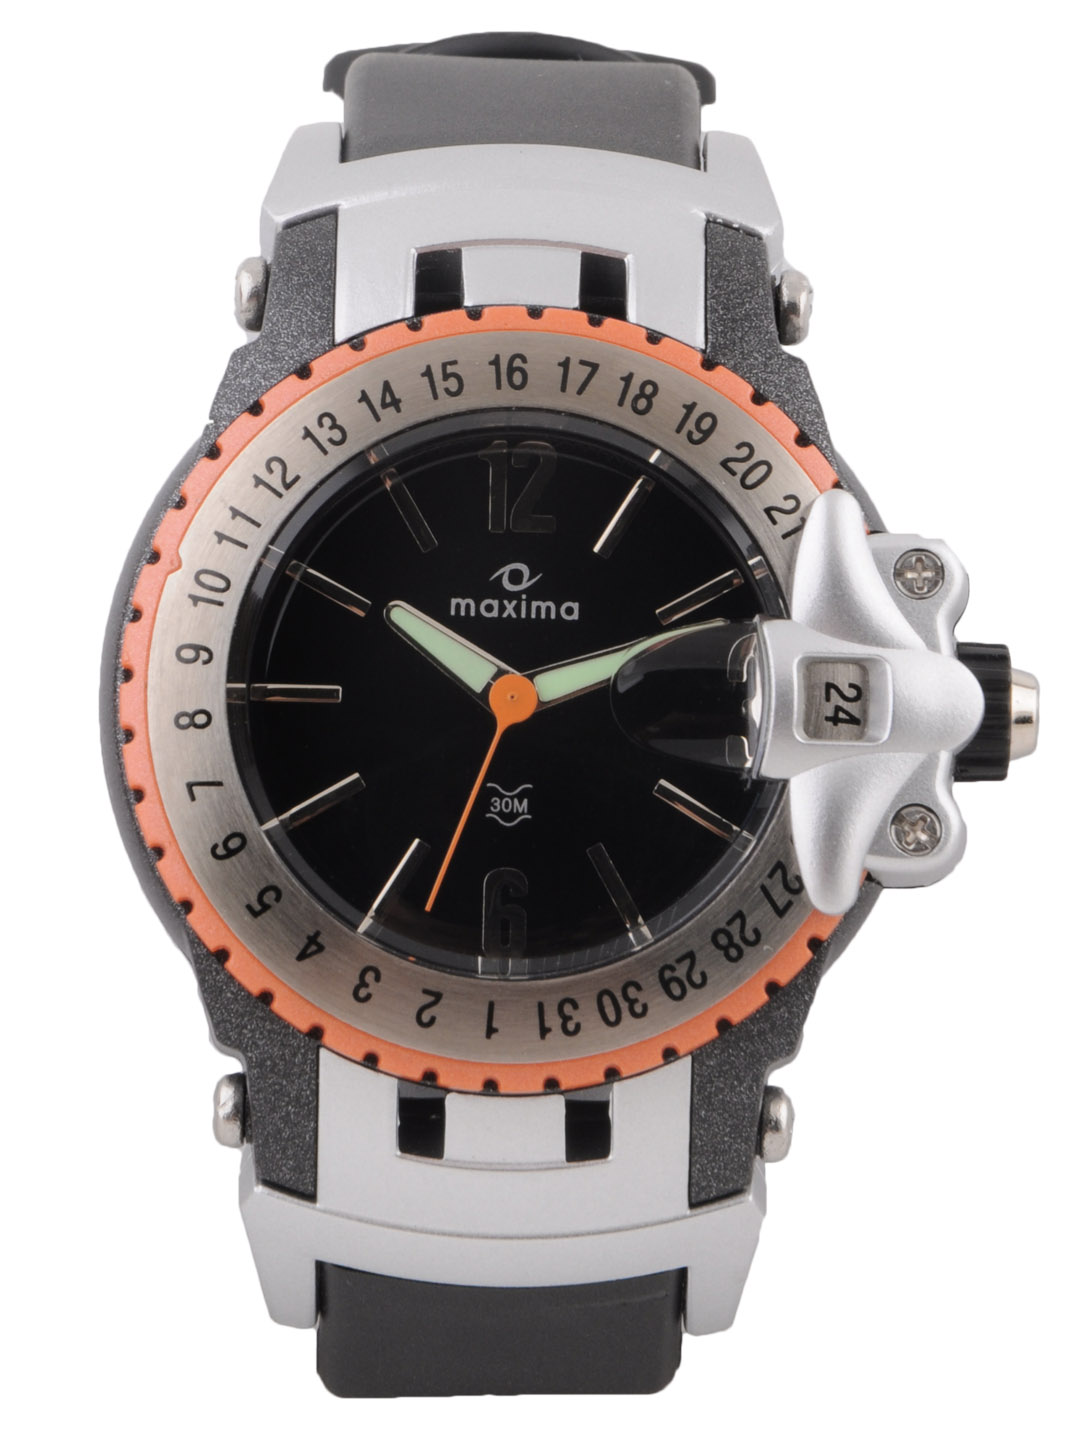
Maxima Attivo Men Black Dial Watch
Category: Accessories / Watches / Watches
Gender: Men
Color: Black
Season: Winter 2016
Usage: Casual